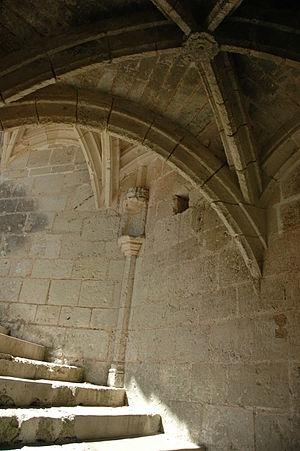
France, Loir-et-Cher Lavardin Le château (escalier)
Le château de Lavardin est un château médiéval situé sur la commune de Lavardin.